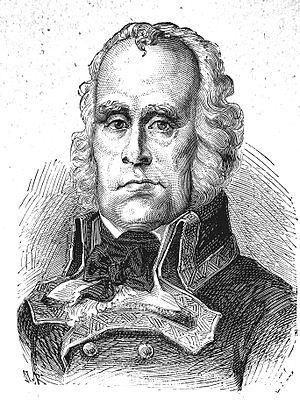
Jean Nicolas Houchard, né le 24 janvier 1738 à Forbach et guillotiné le 17 novembre 1793 à Paris, est un général de division de la Révolution française.